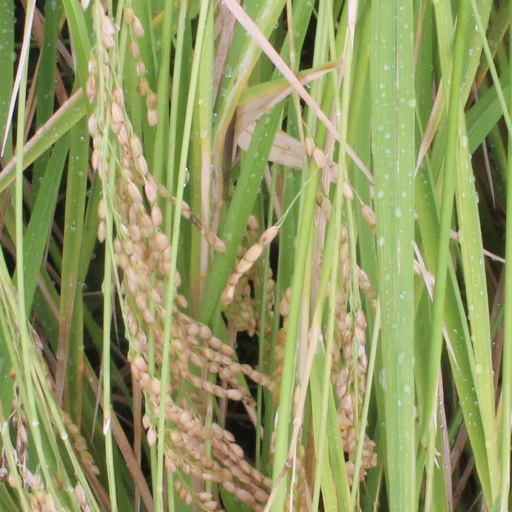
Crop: rice